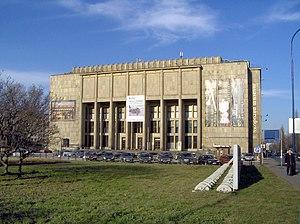
"Le Musée national de Cracovie est le plus ancien et le plus grand musée ""national"" en Pologne. Il a été créé en 1879, alors que l'état polonais n'existait pas, par une résolution du conseil municipal de Cracovie. Jusqu'à la fin de la Première Guerre mondiale, c'était le seul grand musée polonais ouvert au grand public. Il est à ce jour l'institution polonaise la plus riche en collections, bâtiments et galeries. L'ensemble des collections du Musée compte plus de 900 000 pièces, réparti sur plusieurs bâtiments abritant des expositions permanentes et temporaires.